Olona mills

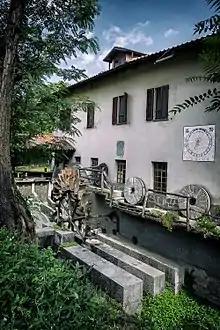
Glimpse of the Meraviglia mill in San Vittore Olona

The watermills on the Olona River are buildings used for milling activities that are scattered along the banks of the Olona River in the Lombardy region of Italy.